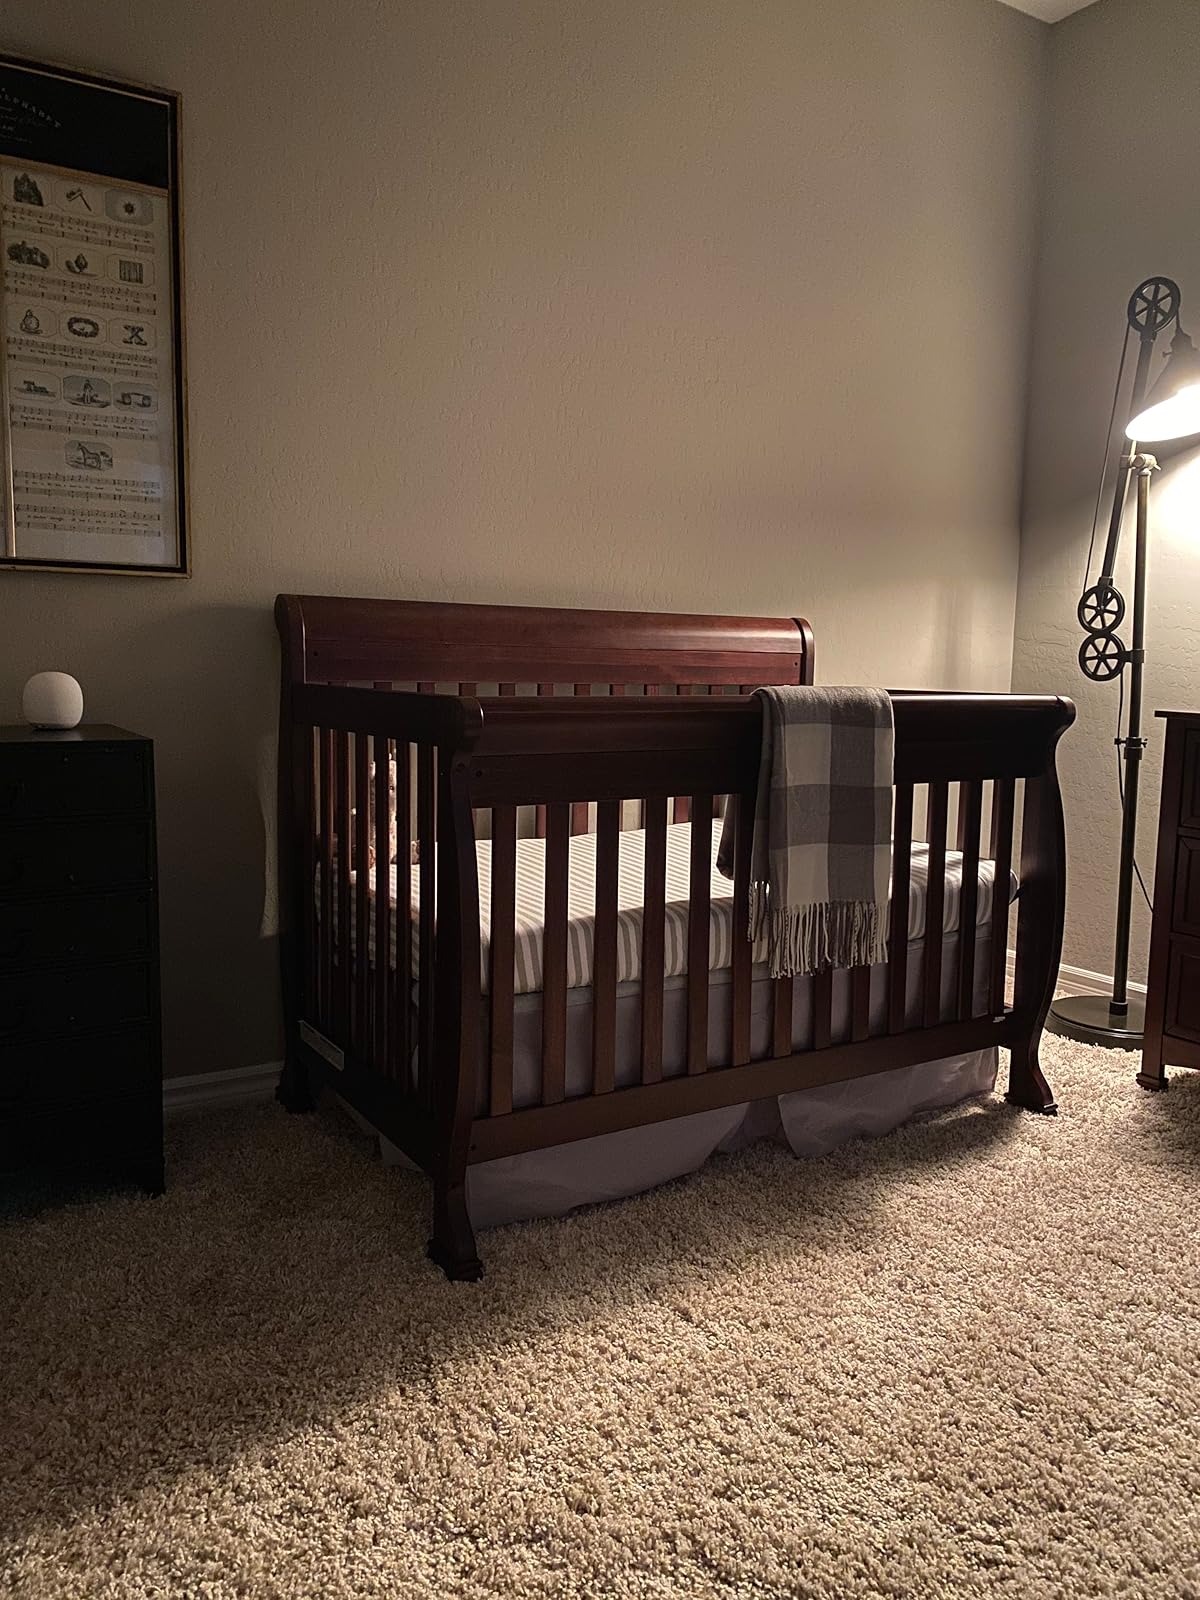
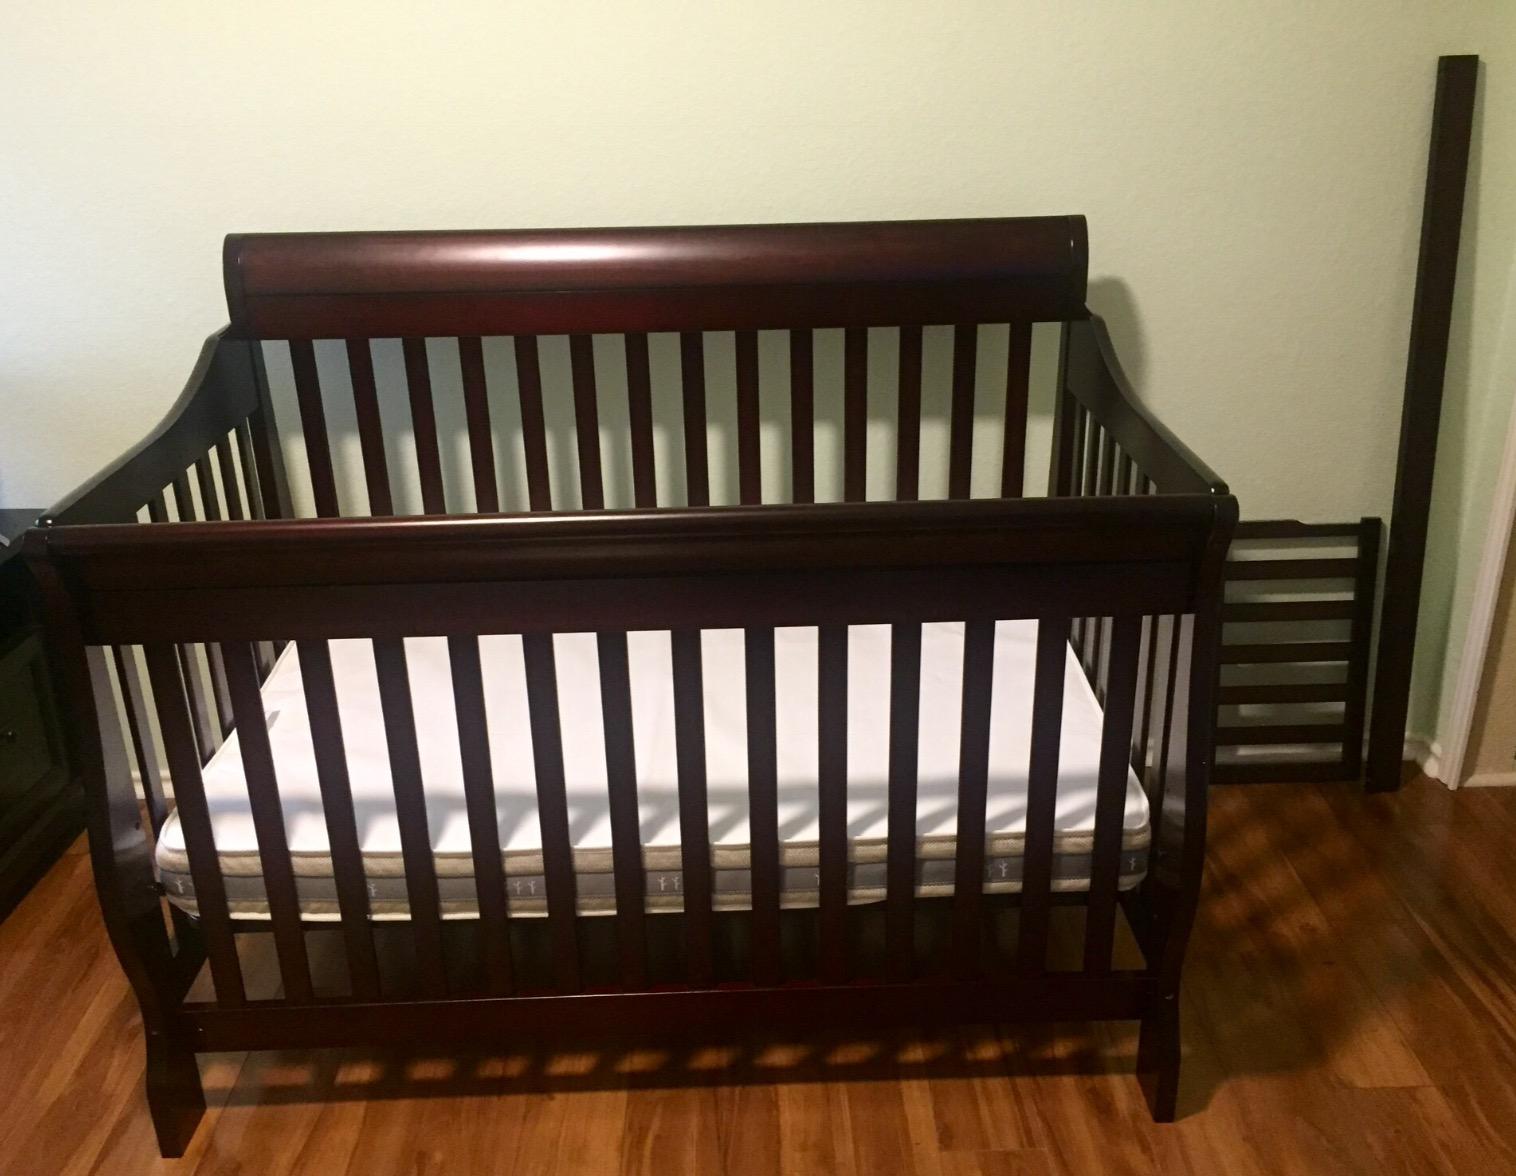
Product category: products_crib
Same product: no